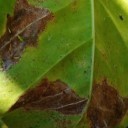
Label: Miner